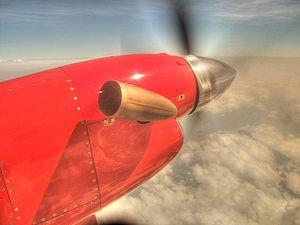
Le Pratt & Whitney Canada PT6 est l'un des turbopropulseurs les plus utilisés dans le domaine aéronautique. Il s'agit d'un moteur à flux inversé conçu et fabriqué par Pratt & Whitney Canada pour les aéronefs. Il est reconnaissable par ses échappements caractéristiques situés de part et d'autre du moteur. Il est décliné en 4 variantes :